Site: brandenburg
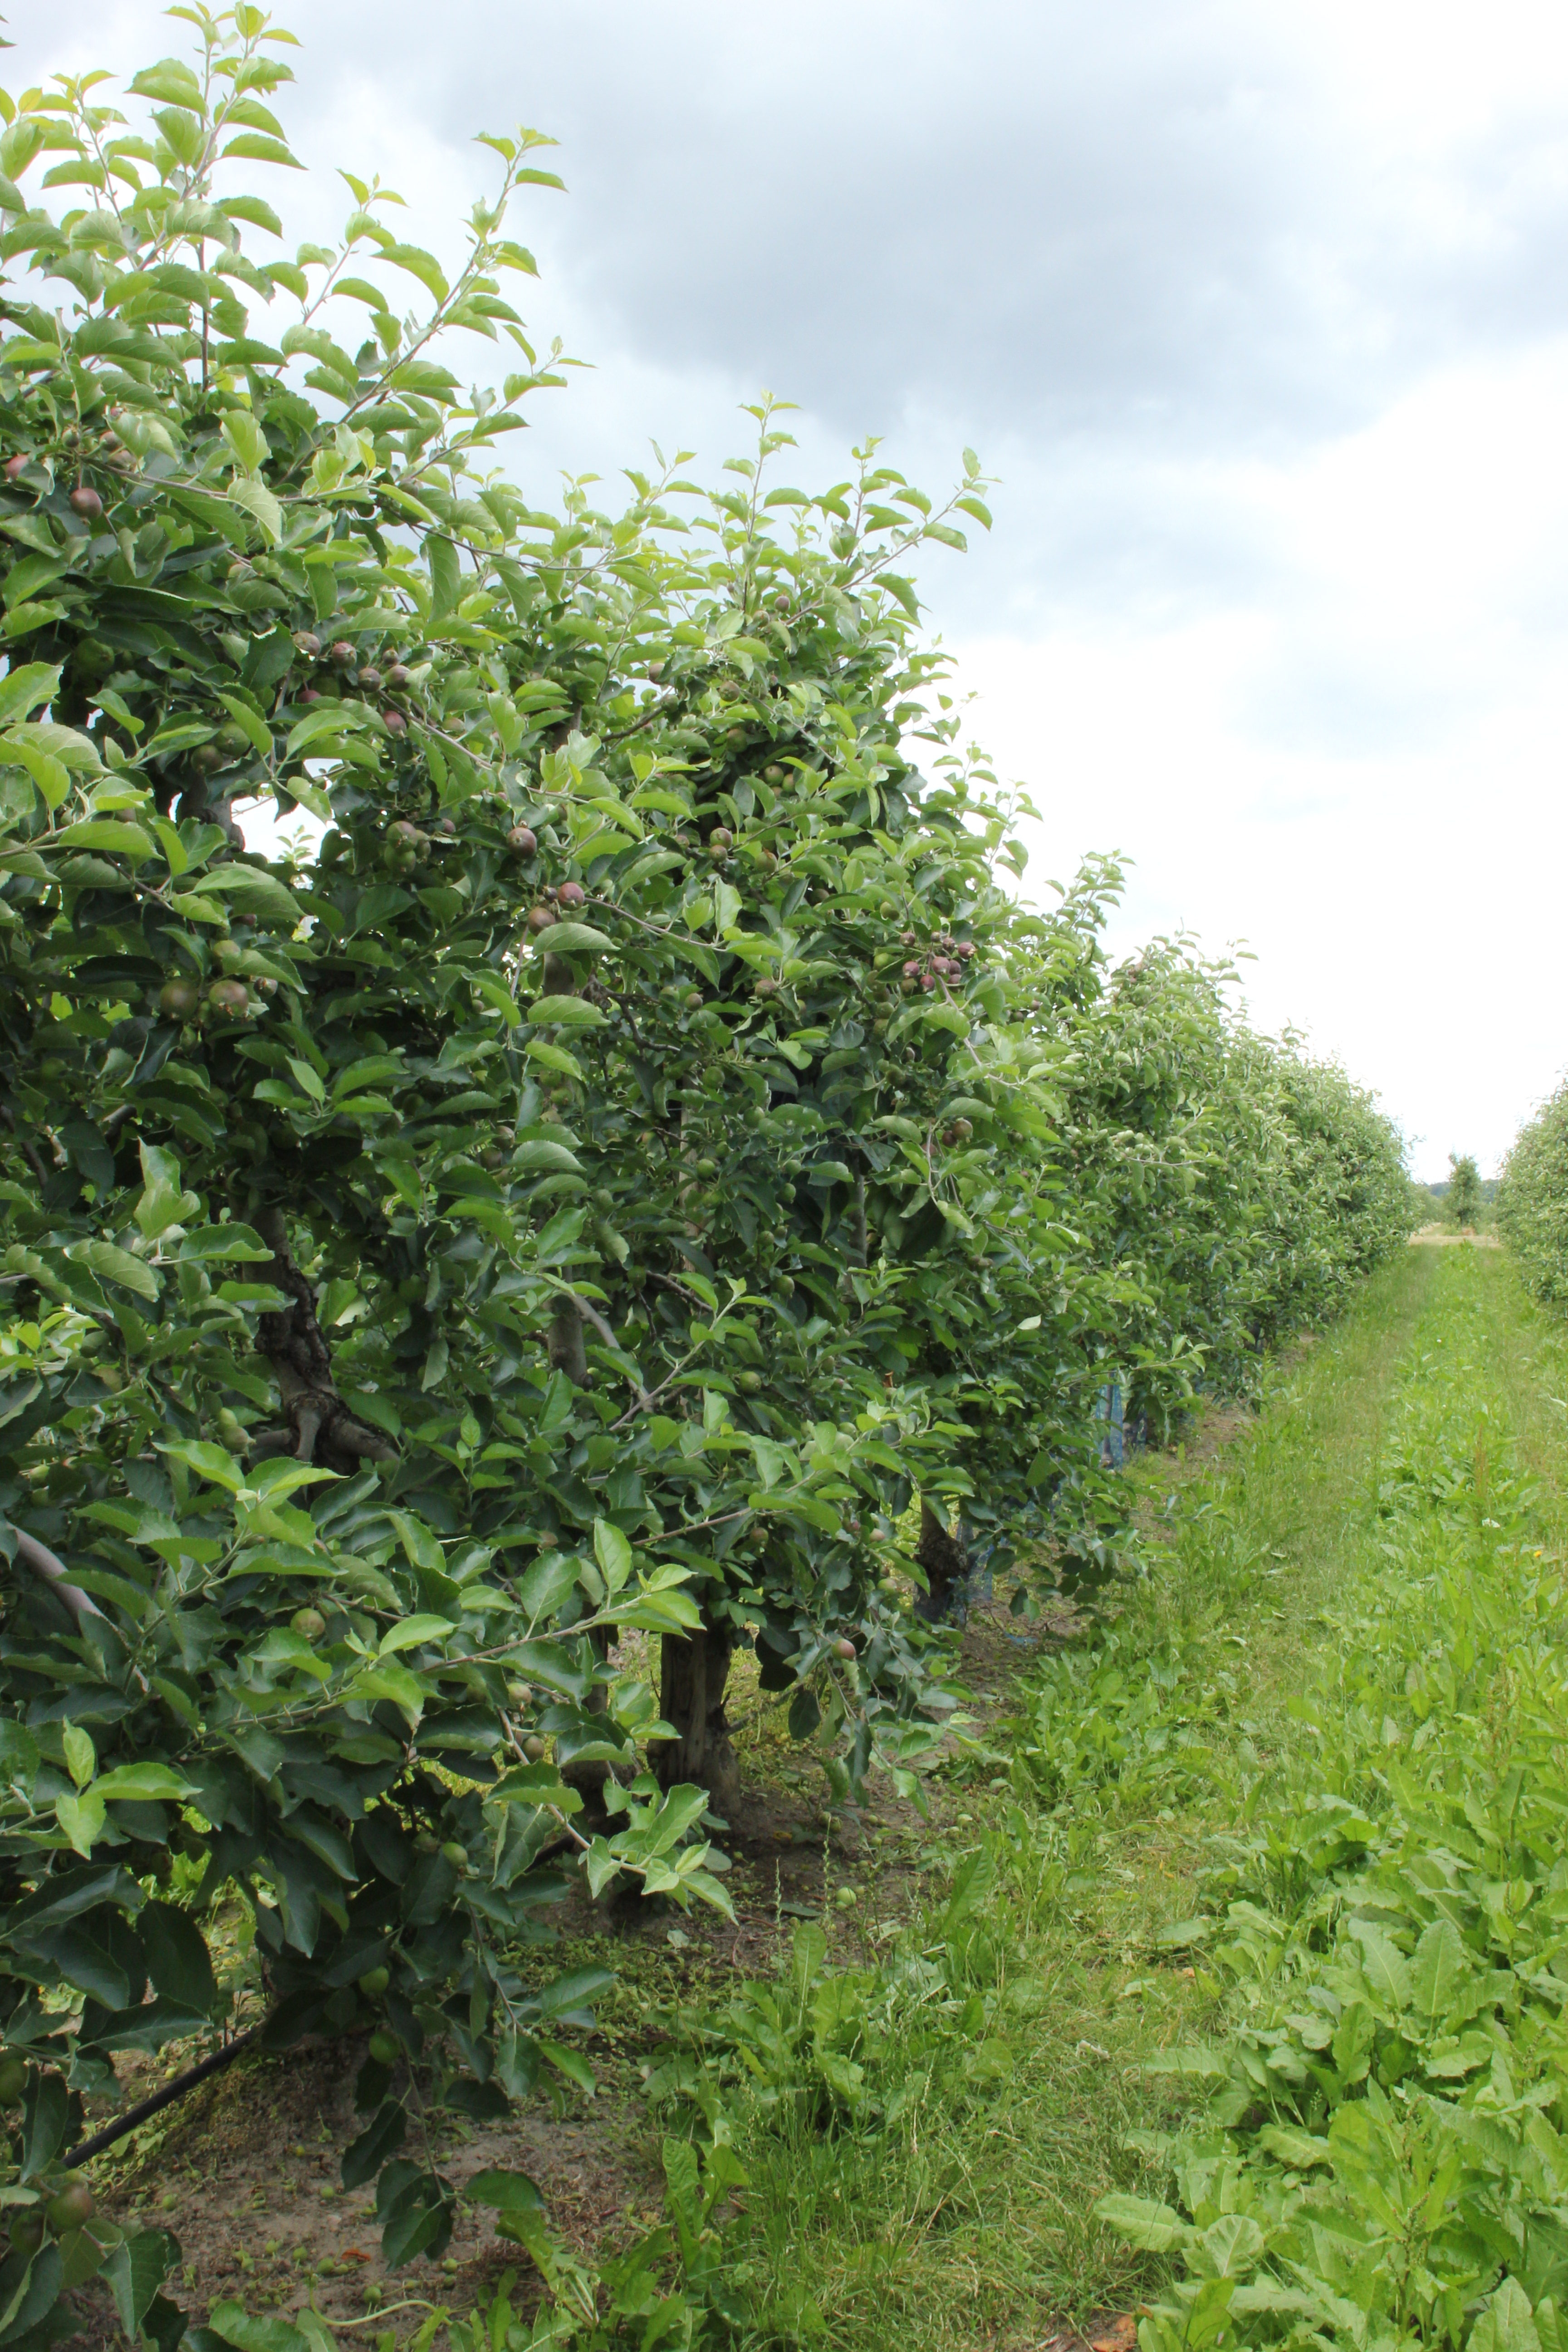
Growth stage (BBCH 73): Development of fruit